Aarne Tarkas

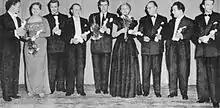

Aarne Tarkas (until 1947 Saastamoinen, 19 December 1923 – 7 October 1976) was a Finnish film director, screenwriter, producer and actor. Tarkas started his career as a screenwriter for Matti Kassila film "Radio tekee murron" (1951) for which they shared a Jussi Award. In 1952, he founded a production company Junior-Filmi, which produced internationally recognized Erik Blomberg film "Valkoinen peura".